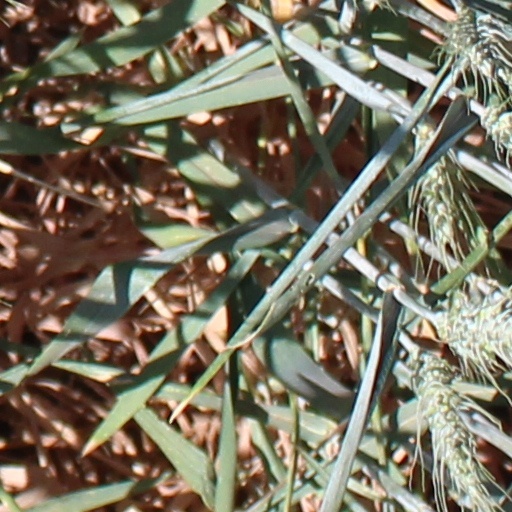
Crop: wheat